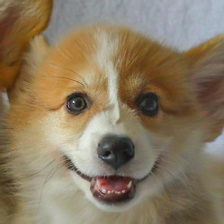
Label: animals